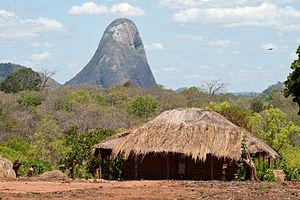
Un inselberg ou monadnock est un relief isolé qui domine significativement une plaine ou un plateau subhorizontal. Selon le Dictionnaire de la géographie de Pierre George, il s'agit, brièvement, d'un relief résiduel rocheux, escarpé ; Pierre Birot les décrira ensuite comme des montagnes miniatures créées par l'érosion.